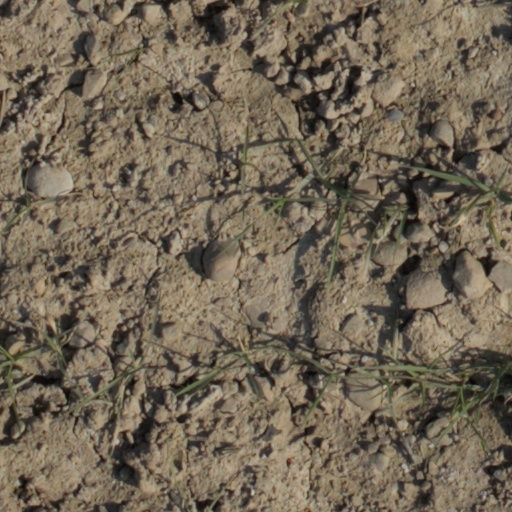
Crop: wheat